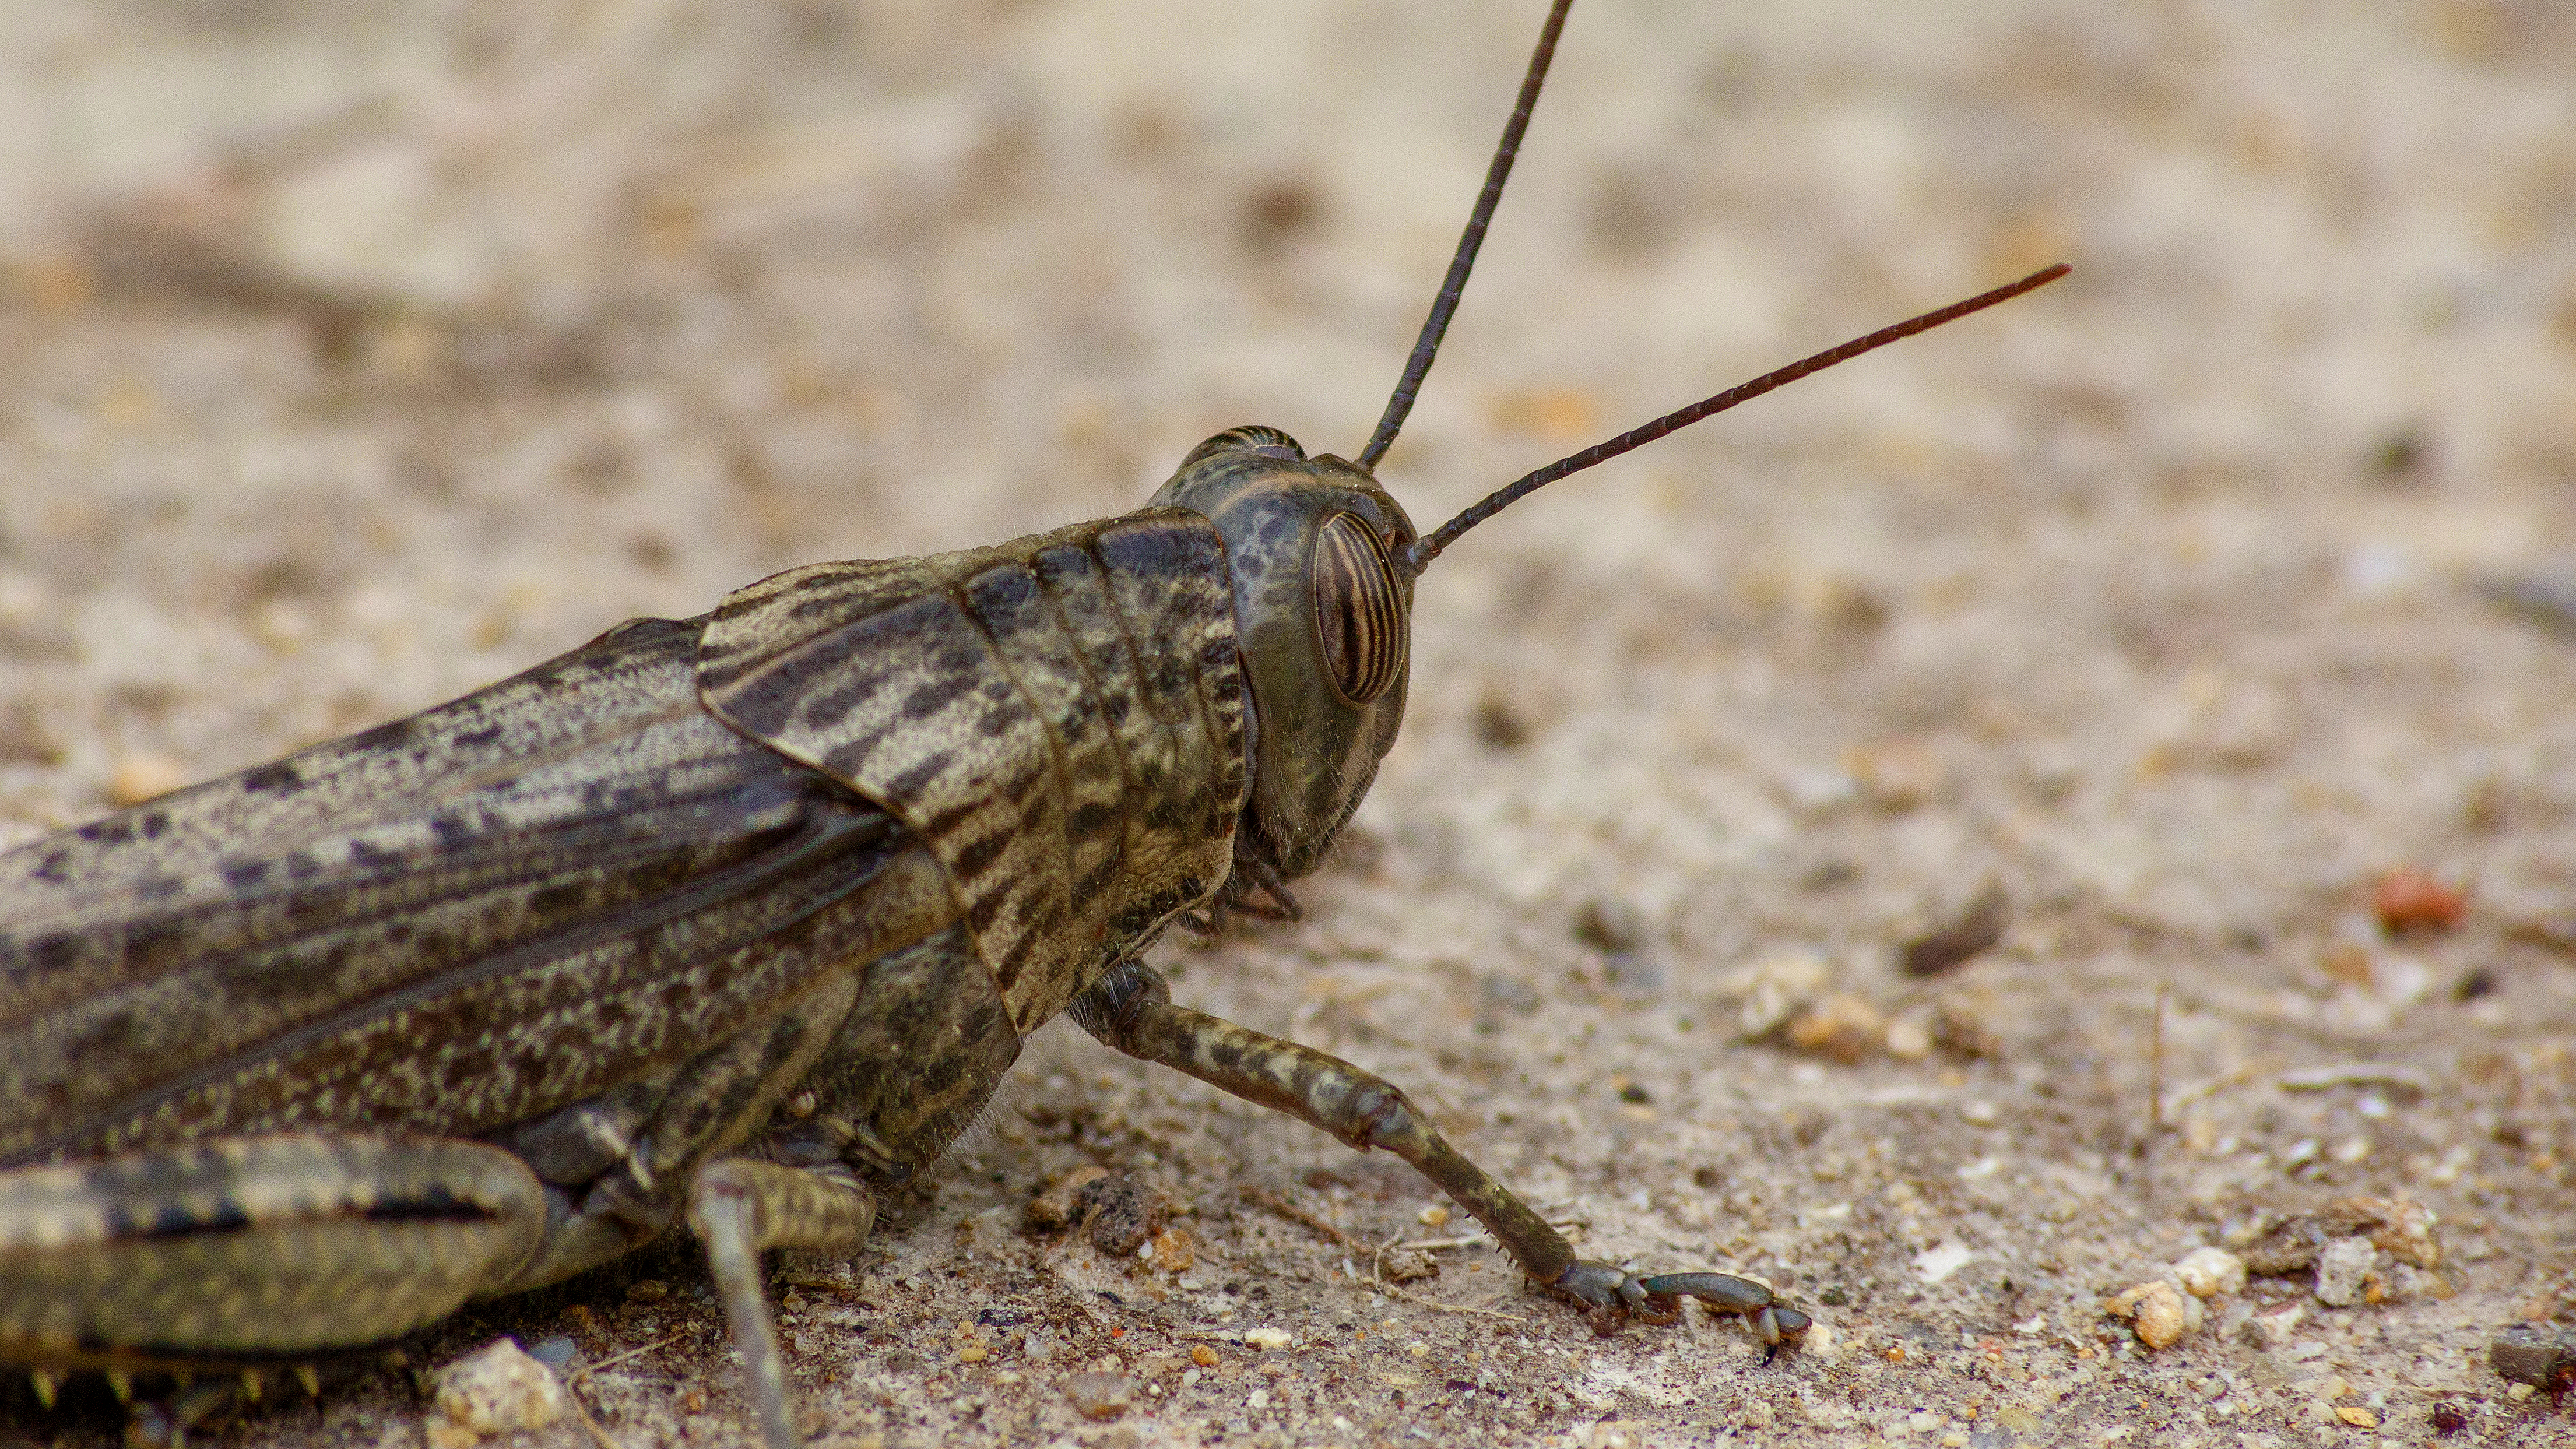
wildlife, insect, fauna, invertebrate, cricket, close up, grasshopper, locust, macro photography, arthropod, net winged insects, cricket like insect